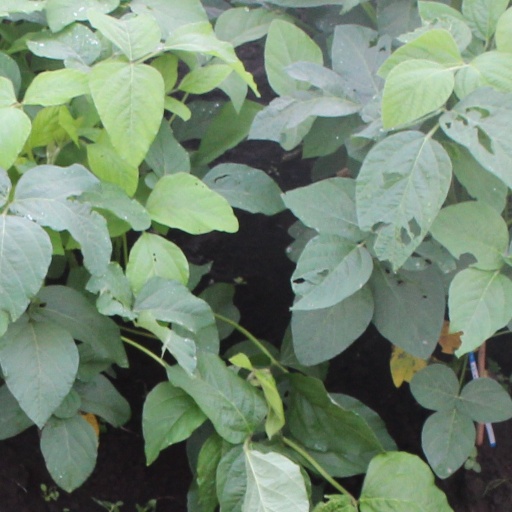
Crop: soybean